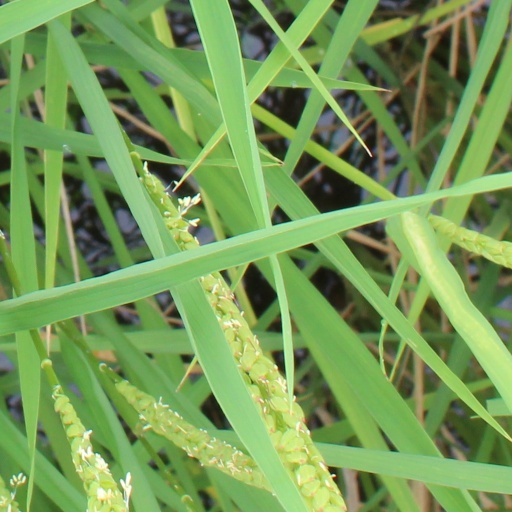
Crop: rice